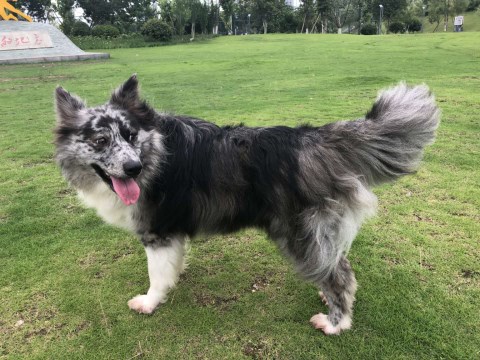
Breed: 2594-n000109-Border_collie